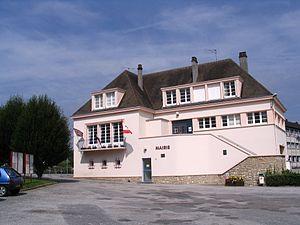
Mairie de Sainte-Gauburge-Sainte-Colombe, Orne, France
Sainte-Gauburge-Sainte-Colombe est une commune française, située dans le département de l'Orne en région Normandie, peuplée de 1 077 habitants.